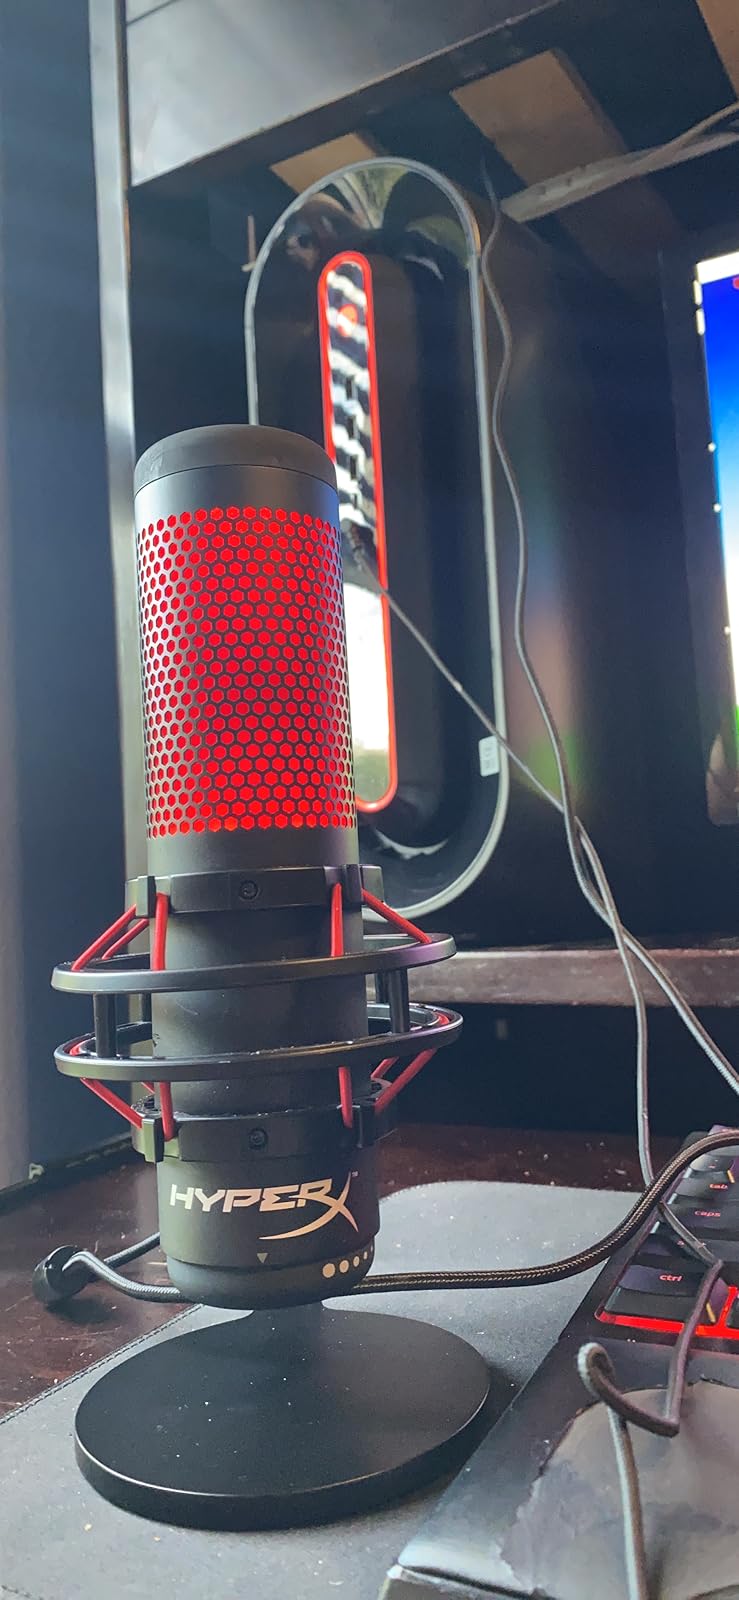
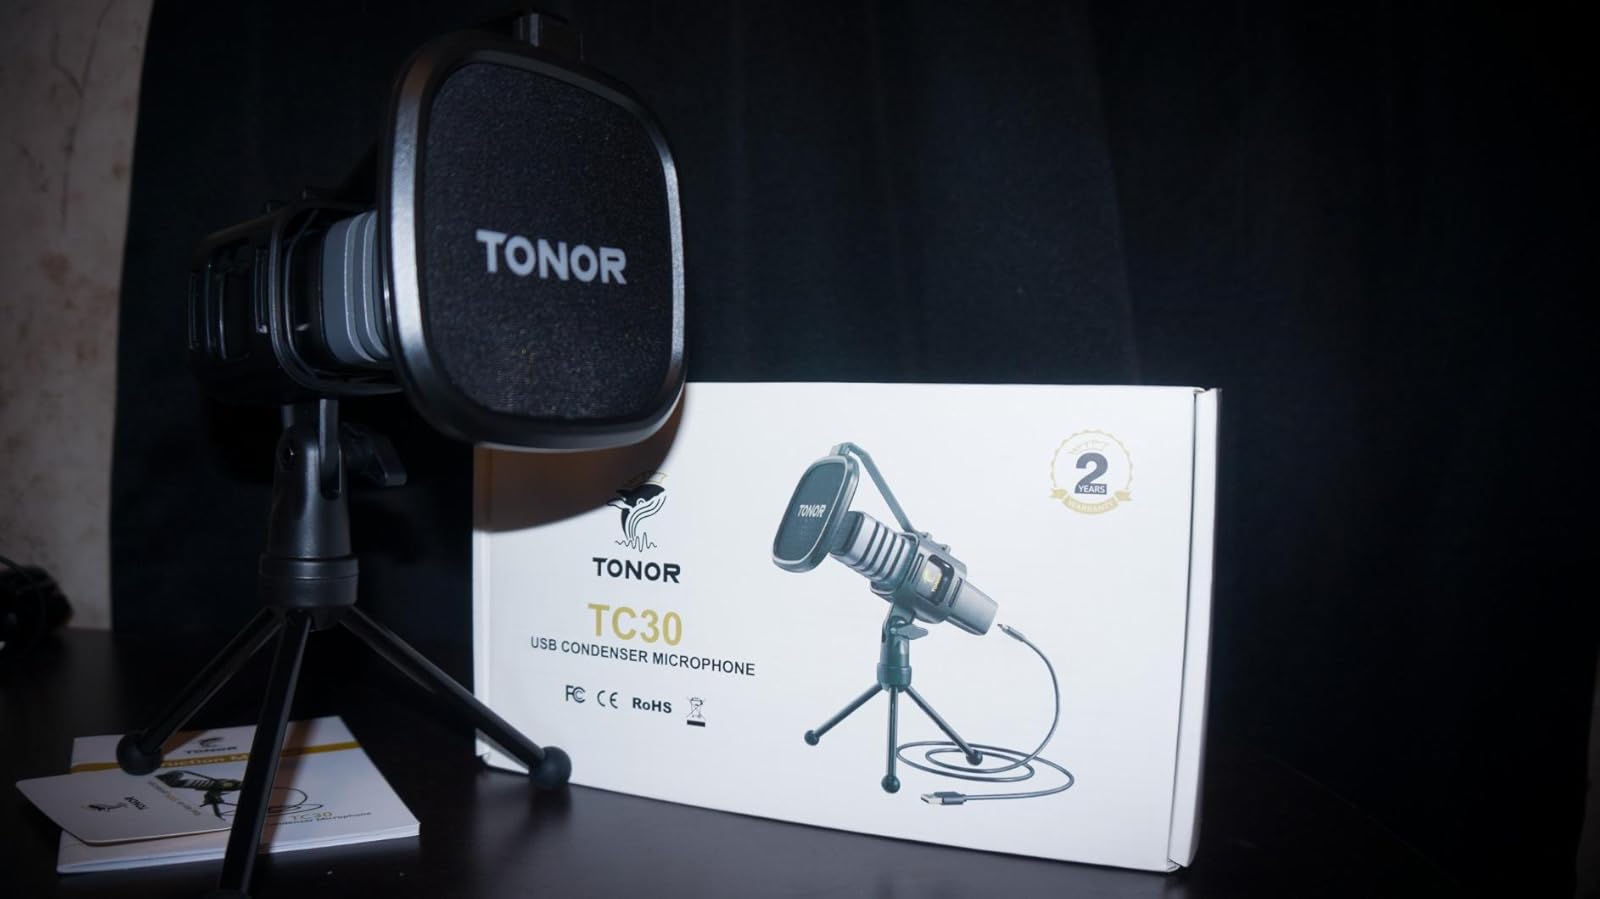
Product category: microphone
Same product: no